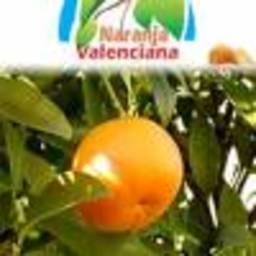
Label: Orange